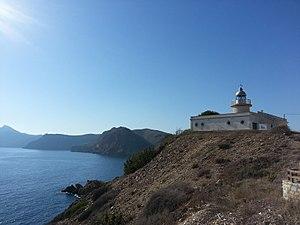
Le phare de Portmán est un phare situé dans la localité de Portmán, sur un promontoire au pied de la Sierra minera de Cartagena-La Unión dans la région de Murcie en Espagne.